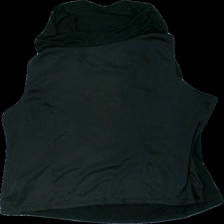
View: back
Type: Top
Category: Ladies
Brand: Soya/Soyaconcept
Colors: Black
Material: 61% Polyester, 39% Cotton
Cut: Regular, Turtle neck
Size: XXL
Season: All
Smell: Minor
Price range: <50
Recommended usage: Export
Comment: Detergent smell